Leda and the Swan (Galleria Borghese)

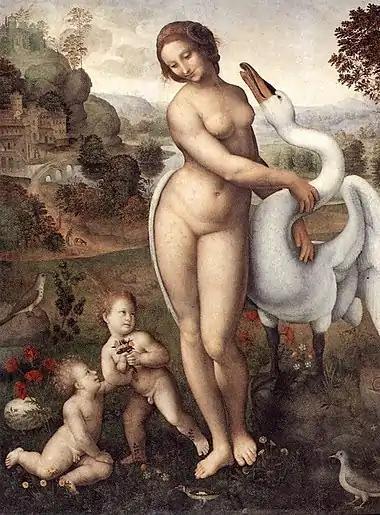
"Leda and the Swan" (c. 1510-1520)

Leda and the Swan is a tempera grassa on panel painting by an artist from the circle of Leonardo da Vinci, probably Cesare da Sesto. It dates to c. 1510-1520 and is now in the Galleria Borghese in Rome. It and other versions at Wilton House and the Uffizi are considered the three best copies after Leonardo's own lost "Leda and the Swan".